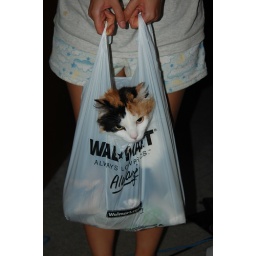
Cat in a plastic bag